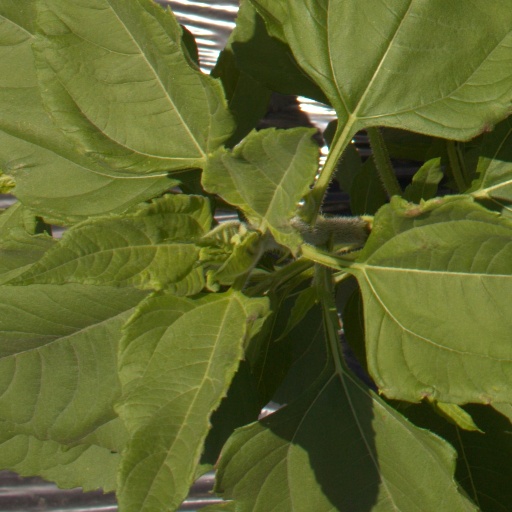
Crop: Jerusalem artichoke